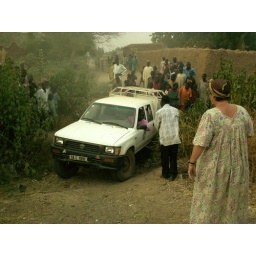
Car stuck in a dry river bed